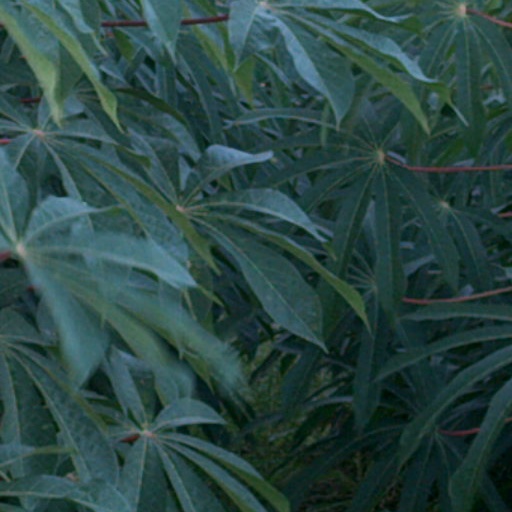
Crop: cassava